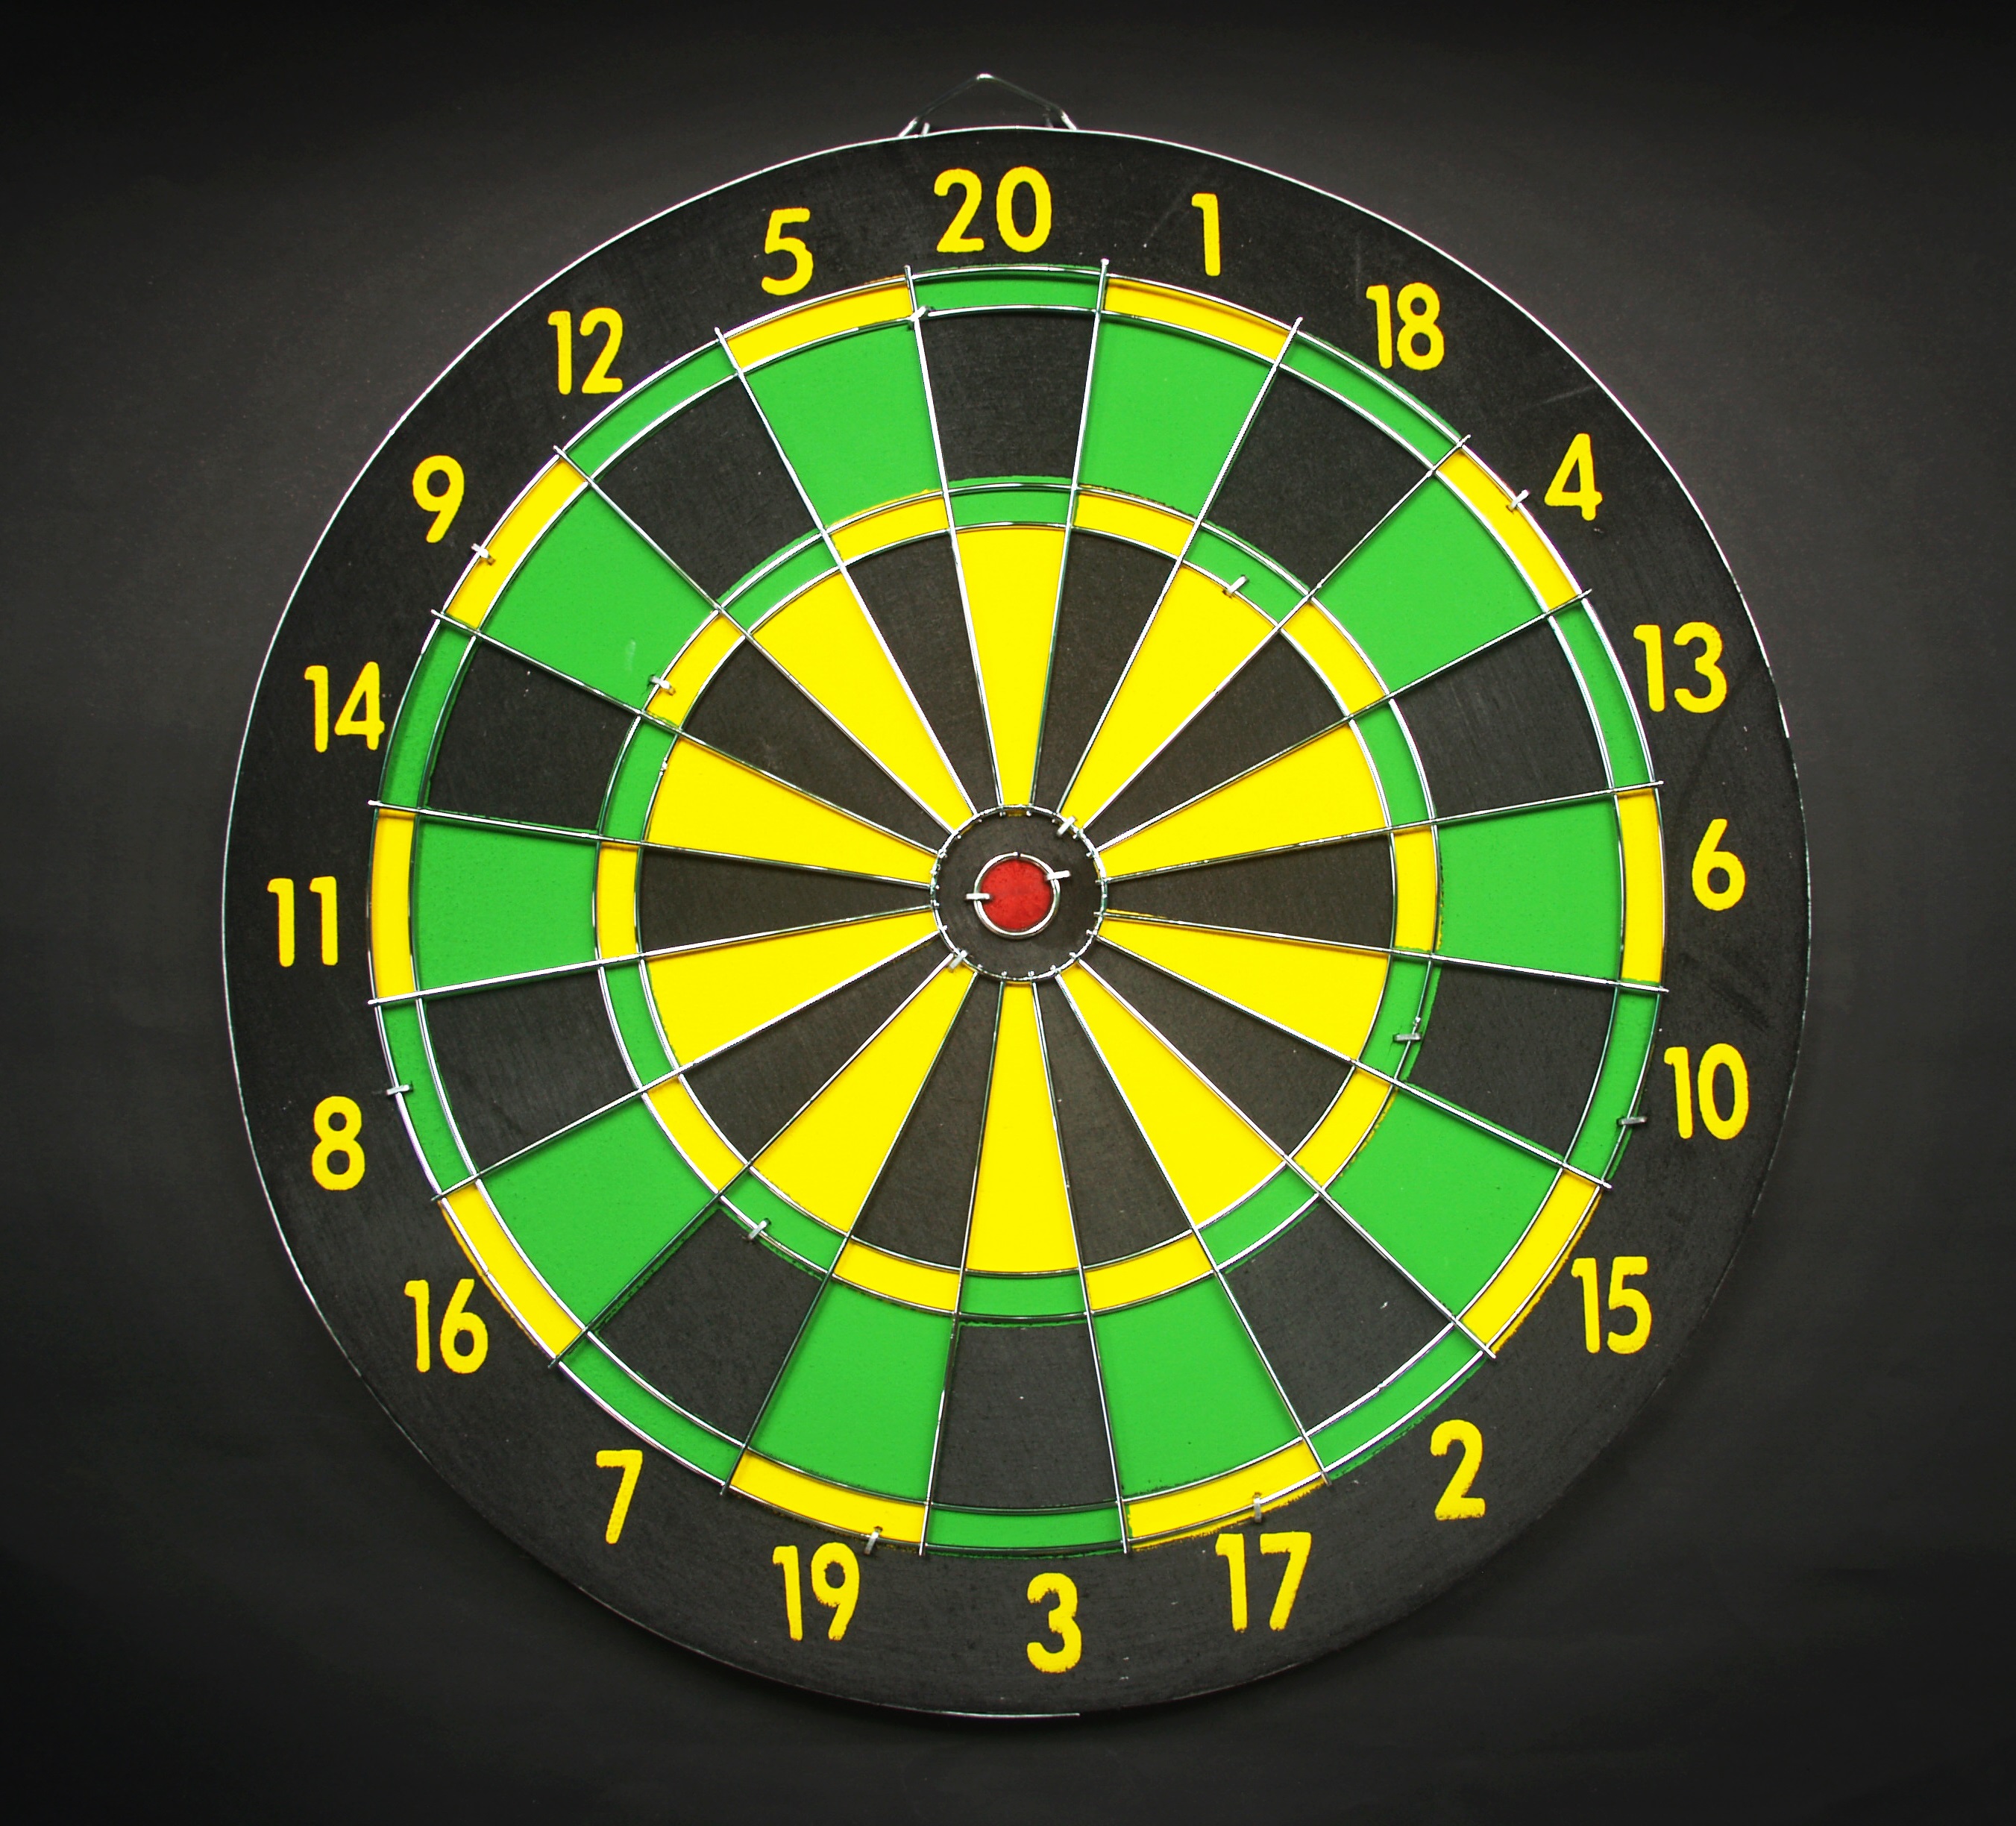
board, game, round, recreation, skill, goal, circle, close up, arrow, focus, sports, strategy, symmetry, games, luck, target, darts, hit, dartboard, indoor games and sports, carom billiards